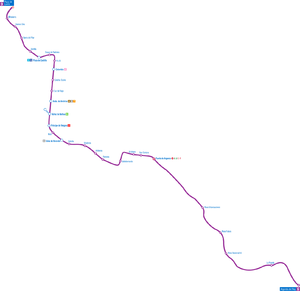
La ligne 9 du métro de Madrid est une des treize lignes du réseau métropolitain de Madrid. Elle traverse l'agglomération madrilène du nord au sud-est en partant du territoire de Madrid pour se terminer sur celui d'Arganda del Rey en passant par Rivas-Vaciamadrid. Elle est constituée de 29 stations qui composent un parcours de 39,5 km entre les stations Paco de Lucía et Arganda del Rey.